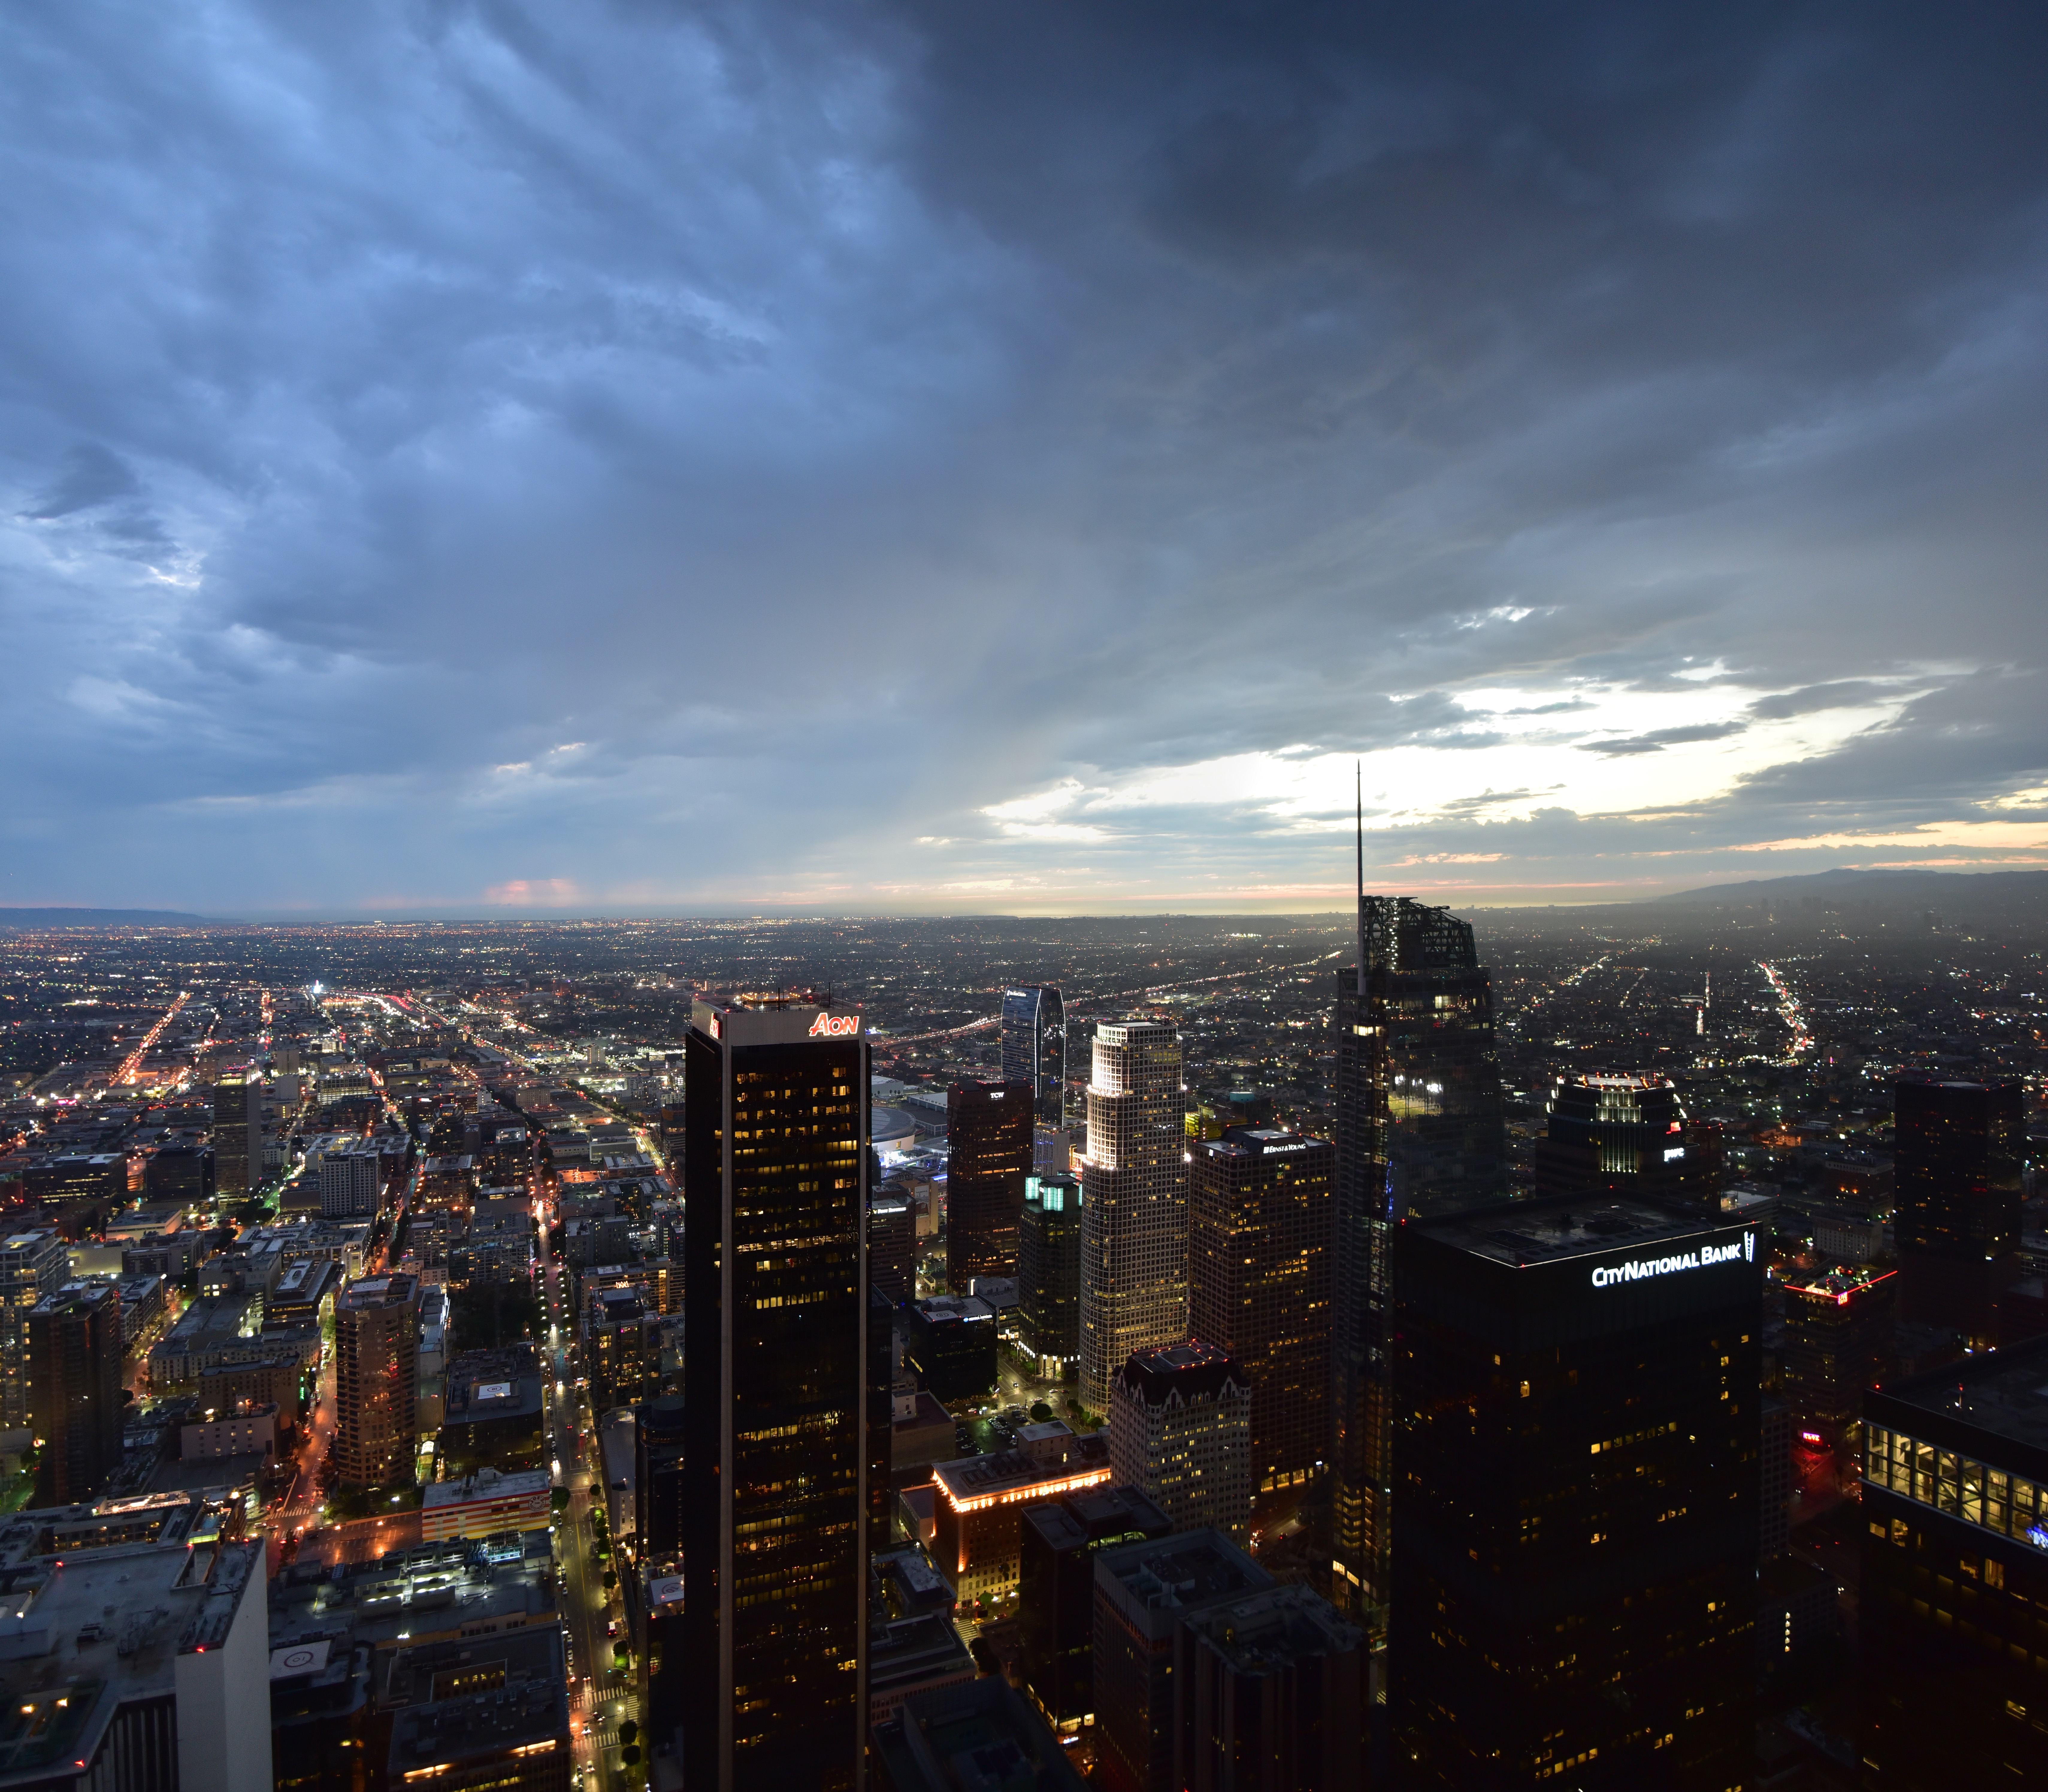
horizon, cloud, sky, sunset, skyline, night, sunlight, city, skyscraper, cityscape, downtown, dusk, evening, reflection, tower, tower block, metropolis, aerial photography, urban area, residential area, human settlement, atmosphere of earth, metropolitan area